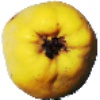
Label: Quince 1